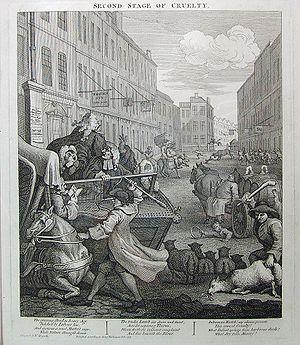
Les Quatre Étapes de la cruauté est une suite de quatre gravures exécutées en 1751 par l'artiste britannique William Hogarth. Les gravures décrivent le parcours de Tom Nero, un personnage fictif originaire de Londres, cruel envers les animaux, depuis son enfance jusqu'à sa fin tragique : son exécution en tant que meurtrier et sa dissection.